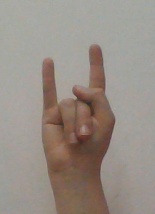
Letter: la